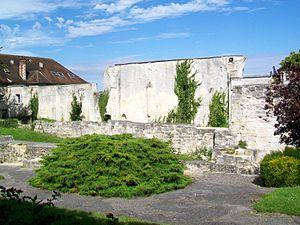
Les ruines de l'abbatiale de l'ancien prieuré Saint-Arnoul, place Saint-Simon.
Crépy-en-Valois est une commune française située au cœur de la vallée de l'Automne dans le département de l'Oise en région Hauts-de-France.
L'ancien prieuré Saint-Arnoul est situé dans la commune de Crépy-en-Valois, dans l'Oise. Il est issu de la réforme d'une abbaye bénédictine fondée par le comte Gautier II le Blanc en 1008, qui se substitua elle-même à un chapitre de chanoines installé vers 935 / 943 par le comte Raoul II de Valois. En 1076, le comte Simon de Valois effectue un pèlerinage à Rome, et le pape Grégoire VII lui présente Hugues de Cluny. Raoul et Hugues se lient d'amitié pendant leur voyage de retour vers la France, et Hugues décide de donner l'abbaye à l'ordre de Cluny. Hugues reste à Crépy le temps de mettre en place la réforme, et doit lutter contre la résistance des moines, mais le prieuré finit par connaître un développement très favorable grâce à de nombreuses donations jusqu'au début du XIIIᵉ siècle. Il bénéficie de l'exemption, relève directement de l'abbaye-mère de Cluny, et occupe l'un des premiers rangs dans la hiérarchie de l'ordre. Le nombre de vingt-huit moines prévu par la charte de fondation est même dépassé au premier tiers du XIVᵉ siècle. La prospérité du monastère est mise à mal par la guerre de Cent Ans, et le chœur de l'église est incendié par les Anglais vers 1431.
Cet article recense les monuments historiques de l'est de l'Oise, en région des Hauts-de-France, en France.